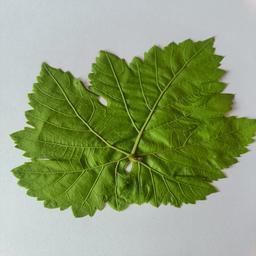
Label: Healthy Leaves